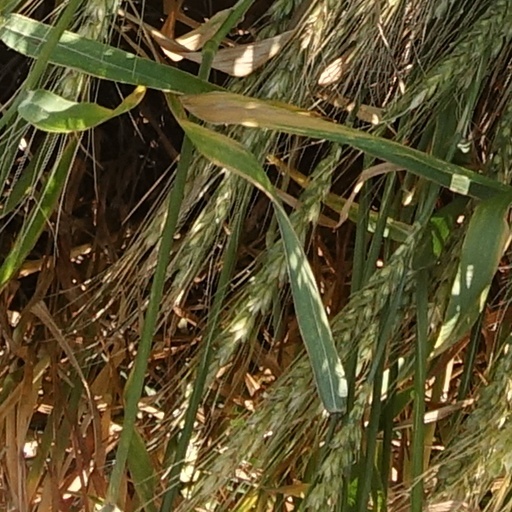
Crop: wheat